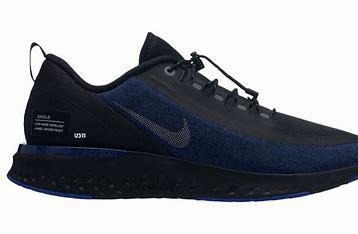
Brand: Nike
Model: Odyssey React